John Slany

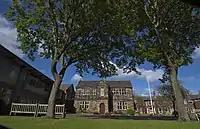
The Great Crosby school building of 1620

In 1608 the Mayor of Bristol considered a letter from Chief Justice Popham concerning the colonization of Newfoundland, which had become a British possession formally in 1583. John Guy, a leading merchant and common councilman of Bristol, having reformed the Bristol Society of Merchant Venturers, made a preliminary voyage to Newfoundland in that year and in 1609 he published a treatise to promote an English plantation there. Issued in response to a petition by John Guy and John Slany to the Privy Council, the charter of incorporation granted by James I in April 1610 to the "Treasurer and Company of Adventurers and Planters of the City of London and Bristol for the Colony of Plantation in Newfound Land", granted to Henry, Earl of Northampton and others, named only 8 Bristol charter members but almost 40 from London. Of these the inner council of 12 were headed by Sir Percival Willoughby, and included among them Ralph Freeman, both John and Humphrey Slaney, and both John Weld, Esq. and John Weld, Gent. John Slaney himself, who presumably drew in some of these, was named as Treasurer, with power to summon the Council, and so became the centre-pin of the London base of the Company.